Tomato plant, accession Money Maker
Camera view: bottom (45 deg); turntable rotation: 180 degrees
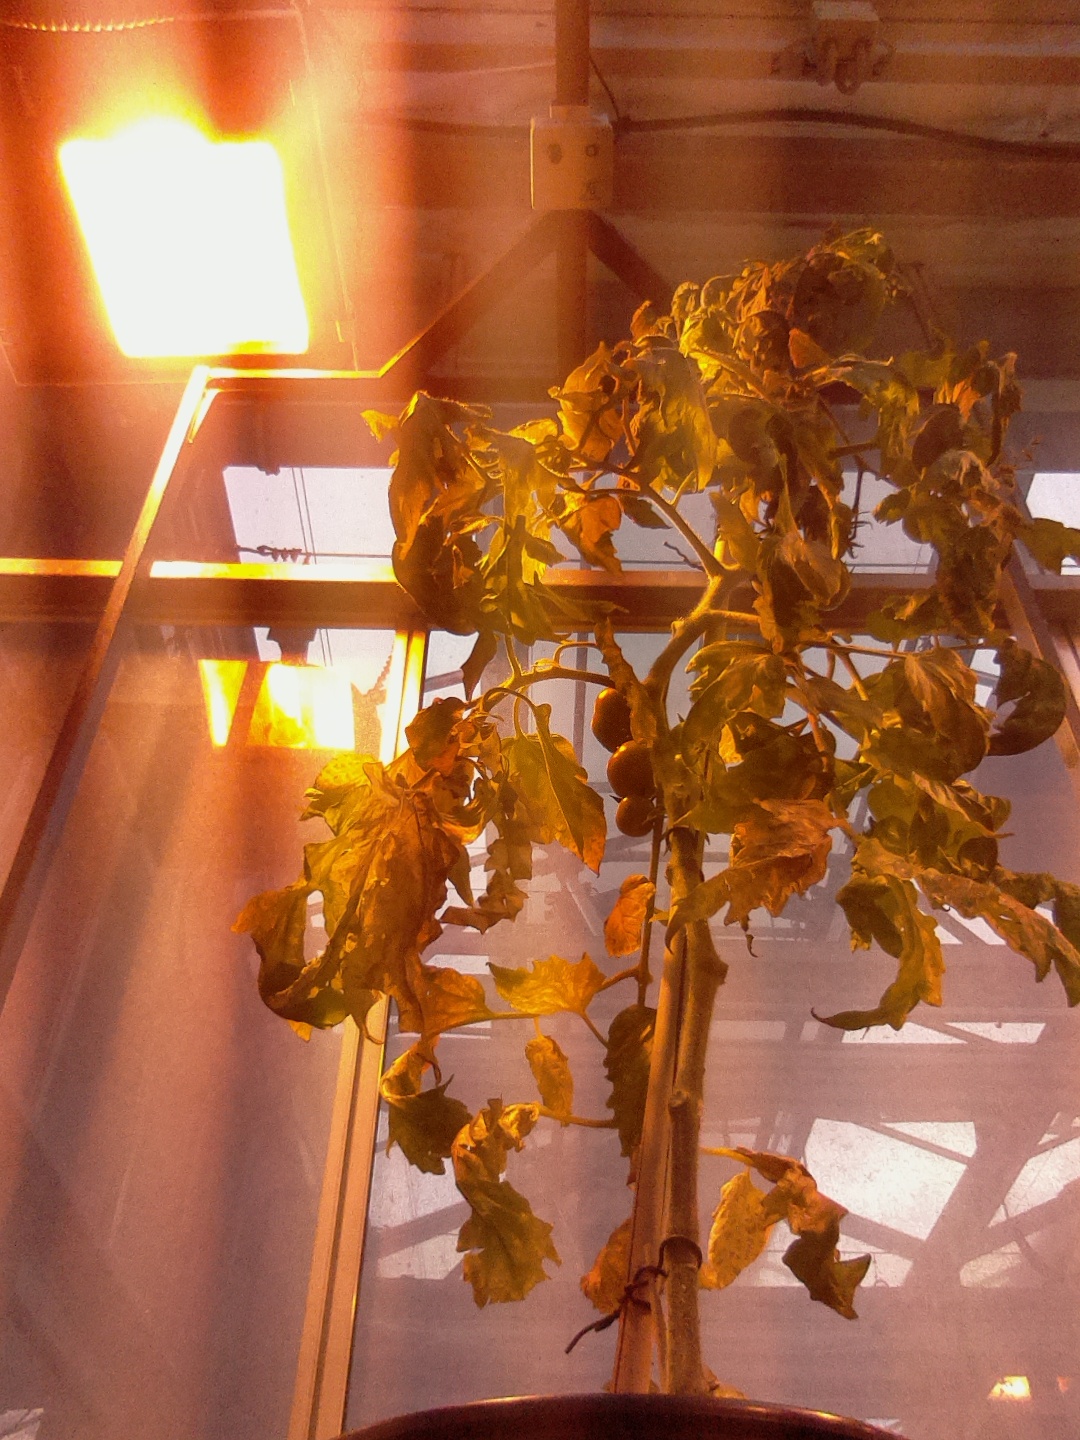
BBCH growth stage 77: 70%-80% of final fruit size